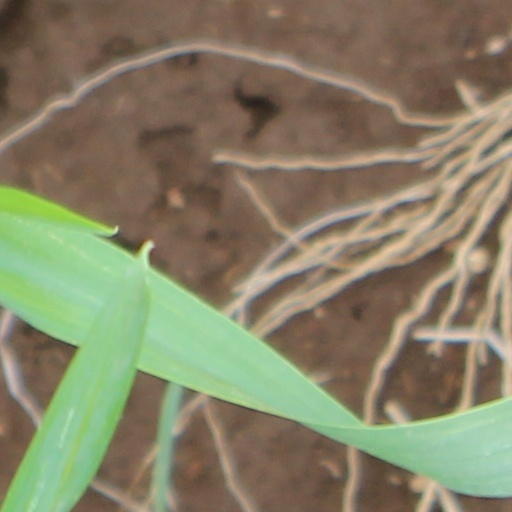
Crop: wheat